John Stith Pemberton

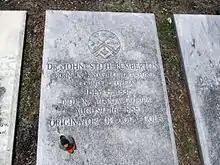
The grave of John Pemberton in Columbus, Georgia

Pemberton died from stomach cancer at the age of 57 on 16 August 1888. At the time of his death, he was poor and had become increasingly addicted to morphine. His body was returned to Columbus, Georgia, where he was buried at Linwood Cemetery. His grave marker is engraved with symbols showing his service in the Confederate Army and his membership as a Freemason. His son Charles continued to sell his father's formula, but six years later Charles Pemberton himself died, having succumbed to opium addiction.